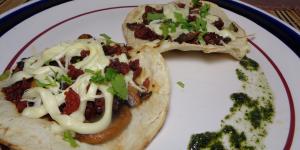
tostadas de champinones con queso